Todd Tibbals

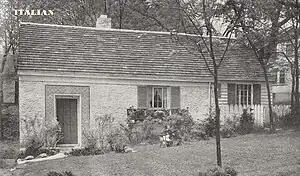

Tibbals began practicing architecture in Columbus, Ohio in 1935. By 1939, he had designed his own home at 995 Woodhill Drive in Grandview Heights, Ohio, which was featured in the November 1940 "Better Homes and Gardens" magazine.